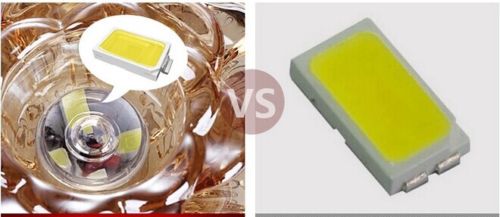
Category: lamp